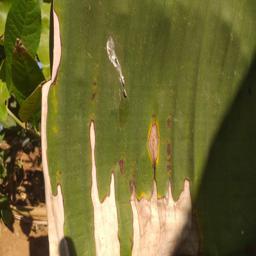
Label: MALBHOG LEAF